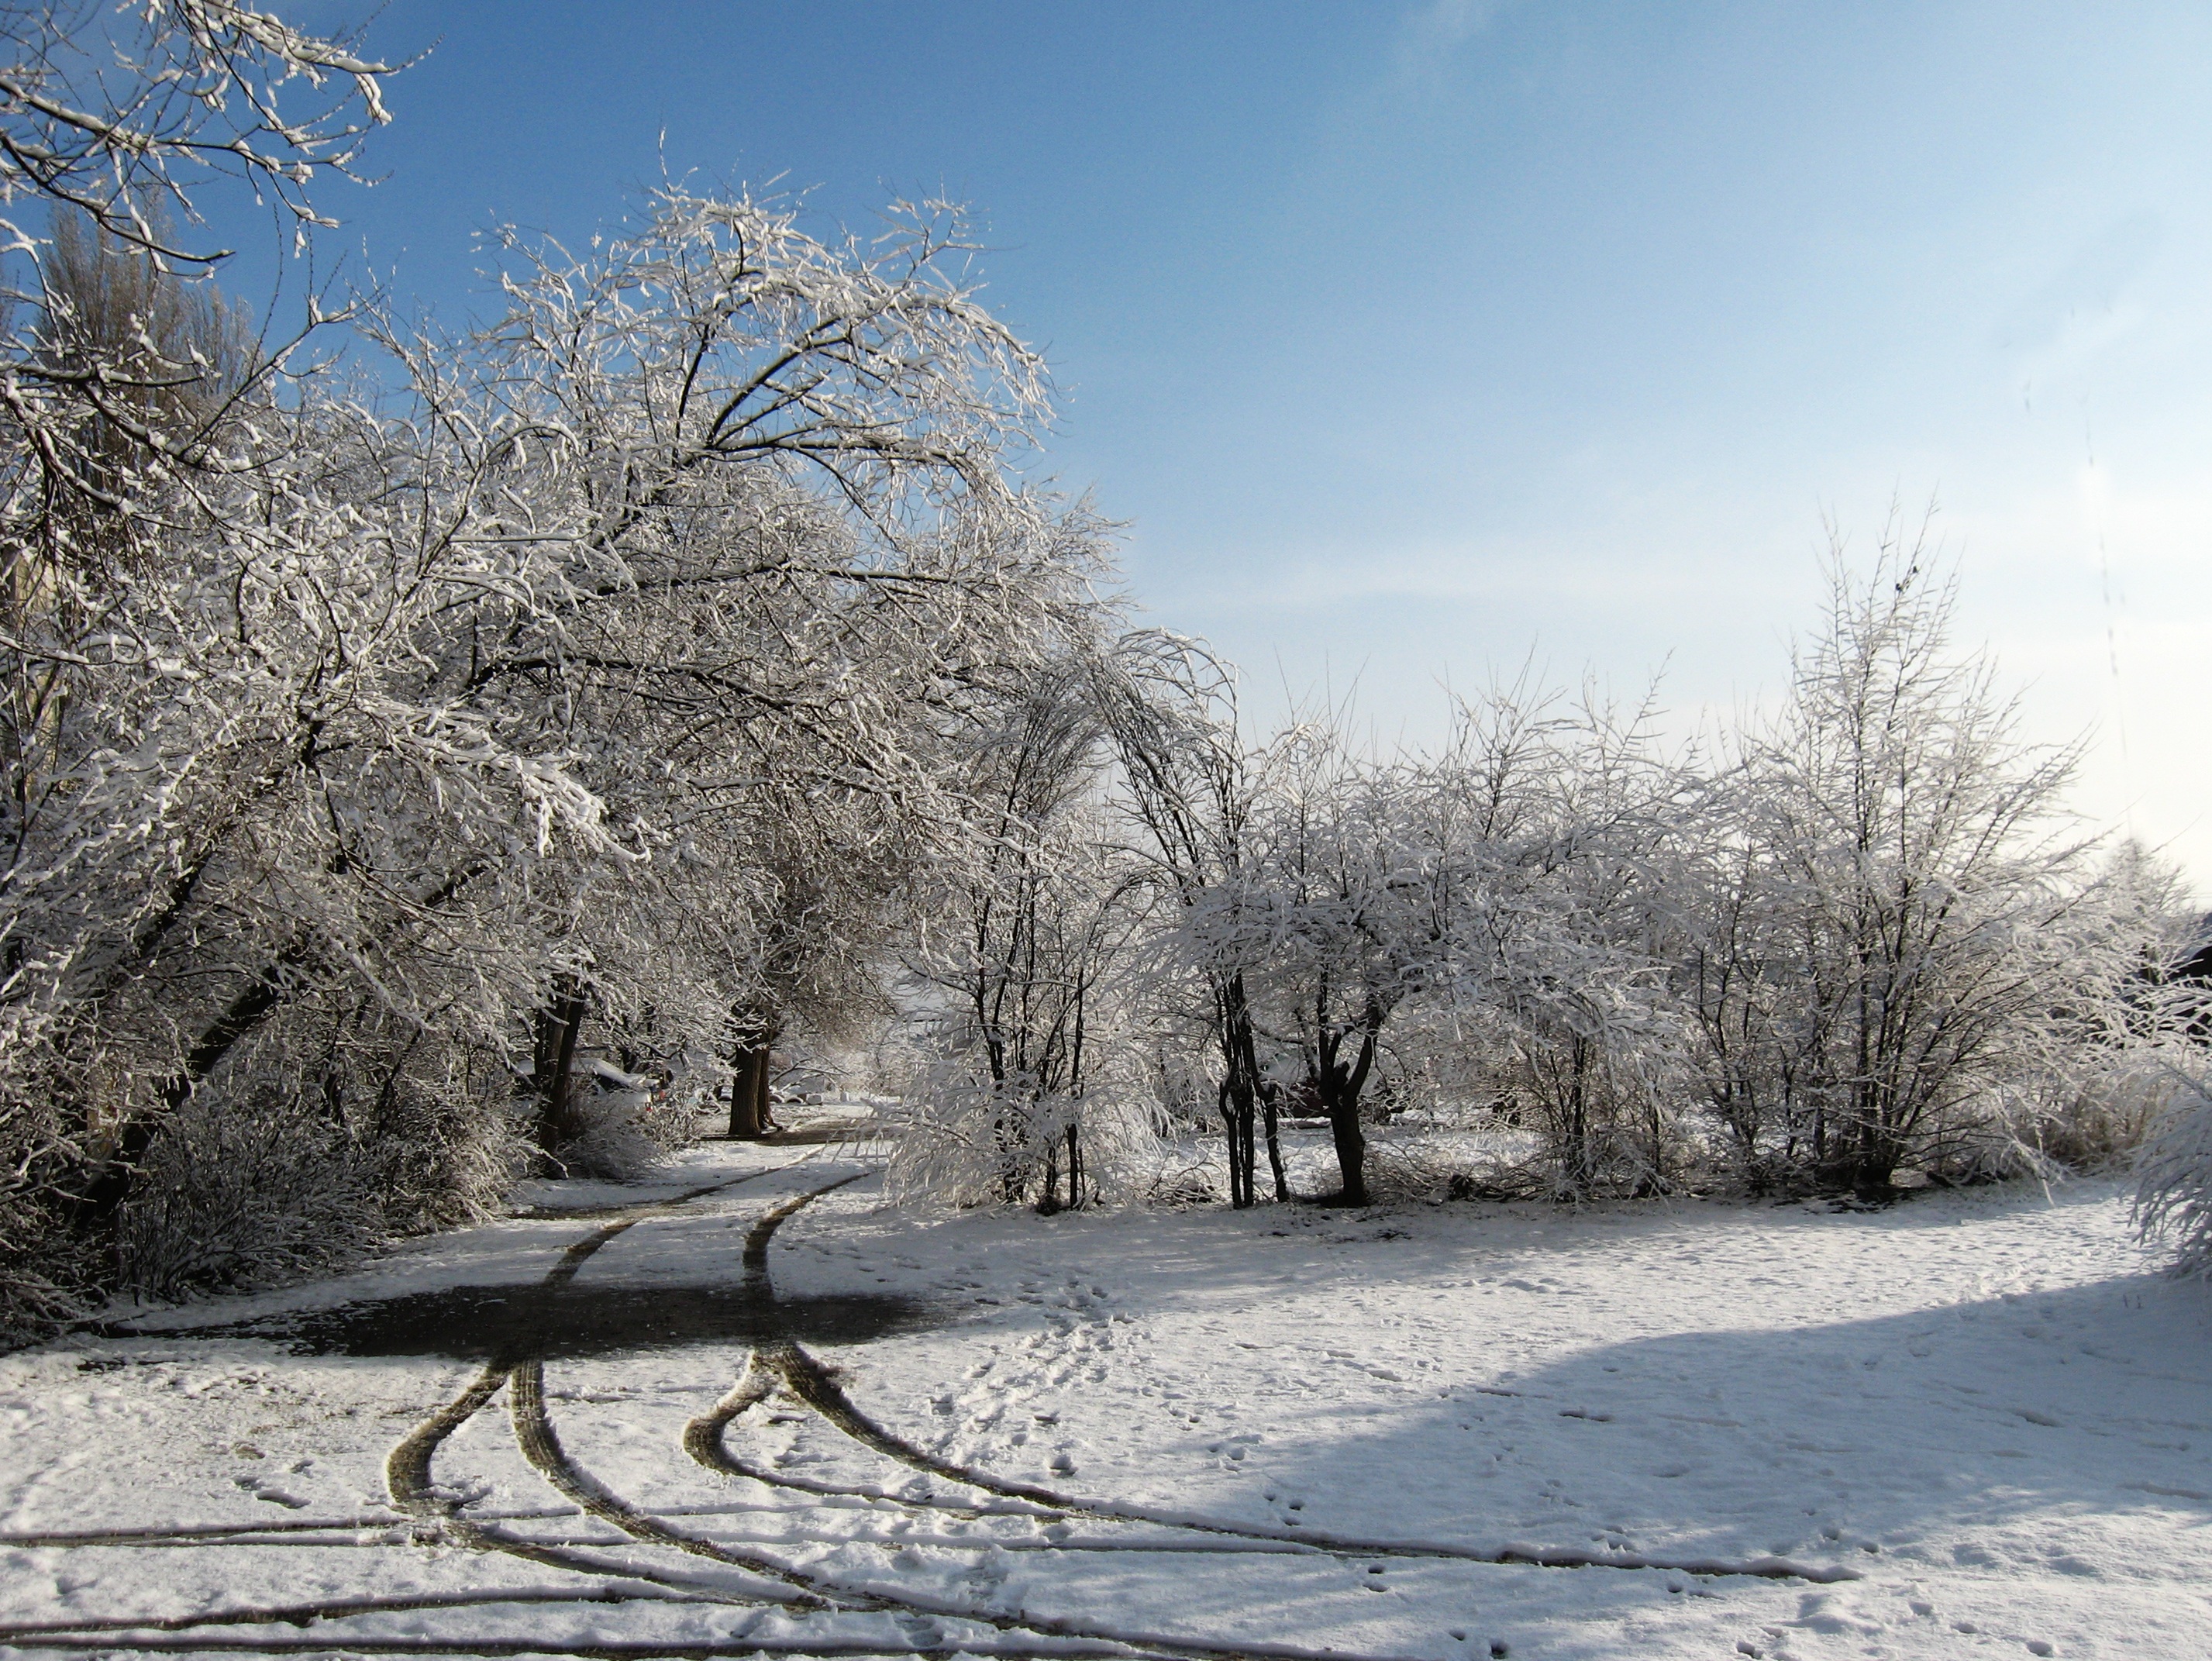
landscape, tree, branch, snow, cold, winter, plant, sky, sunrise, sunlight, morning, frost, dawn, ice, weather, silence, season, clouds, rime, freezing, leann, early morning, the urban landscape, woody plant